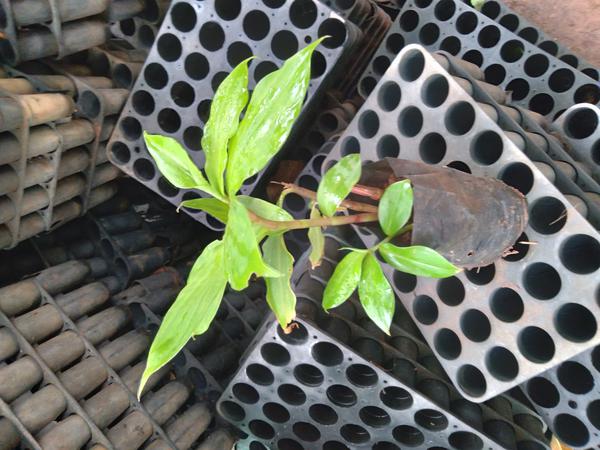
Plant: Insulin